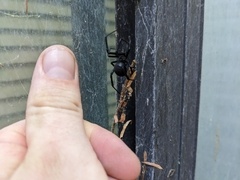
Species: Lactrodectus_hesperus